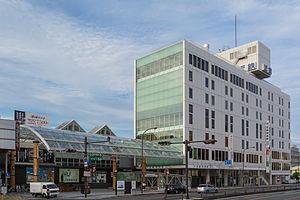
La gare de Kintetsu-Nara est une gare ferroviaire terminus de la ville de Nara, dans la préfecture de même nom au Japon. La gare est gérée par la compagnie Kintetsu.